Sørsdal Glacier

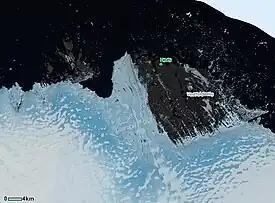
Landsat image of the Sorsdal Glacier region.

Sørsdal Glacier is a heavily crevassed glacier on the Ingrid Christensen Coast of Princess Elizabeth Land in Antarctica, long, flowing westward along the south side of Krok Fjord and the Vestfold Hills and terminating in a prominent glacier tongue at Prydz Bay. Discovered in February 1935 by a Norwegian expedition under Captain Klarius Mikkelsen and named for Lief Sørsdal, a Norwegian dentist and a member of the party from the whaling ship "Thorshavn" that landed at the northern end of the Vestfold Hills.